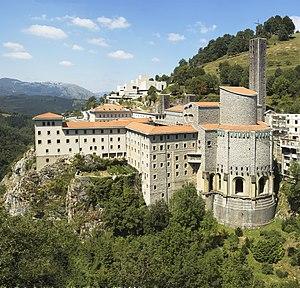
Le Sanctuaire d'Aranzazu, dans la municipalité d'Oñate en Guipuscoa/Guipuzkoa, dans le Pays basque (Espagne). Le sanctuaire se trouve là où la vierge d'Arantzazu serait apparue au berger Rodrigo Baltzategi en 1468. Les bâtiments actuels ont été construits dans les années 50, par l'architecte Saenz de Oiza, et les sculpteurs Jorge Oteiza et Eduardo Chillida. Image panoramique réalisée à partir de 9 photos séparées. You can contribute by translating this description into more languages.
Arantzazu en basque ou Aránzazu en espagnol est une commune de Biscaye dans la communauté autonome du Pays basque en Espagne.
Le congrès d'Arantzazu établit les règles de base du basque unifié ou Euskara batua à l'été 1968. L'objectif de ce congrès, situé au sanctuaire d'Arantzazu, est la normalisation de la langue basque ou Euskara avec l'unification de l'orthographe, du lexique, de la morphologie et des déclinaisons, que viendront compléter plus tard la conjugaison et la syntaxe en 1973, lors du congrès de Bergara. L'Académie de la langue basque ressentait la nécessité de créer un parler unifié, afin que la langue ait de meilleures chances de survivre.